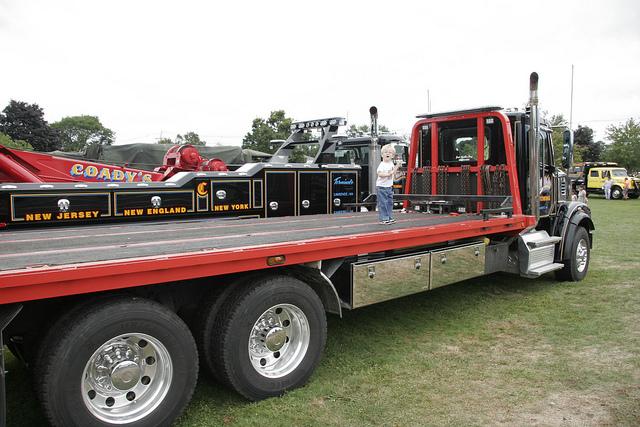
A child on the back of a large flatbed truck.